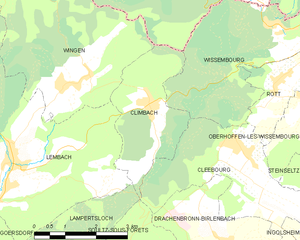
Carte des communes françaises